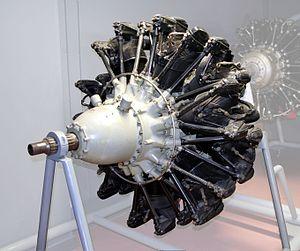
Le Gnome et Rhône 14N était un moteur aéronautique à pistons refroidi par air, à 14 cylindres en double étoile, conçu et produit par le motoriste français Gnome et Rhône. Il était une évolution du Gnome et Rhône 14K développé pendant l'entre-deux-guerres. Il a équipé de nombreux avions français et étrangers durant la Seconde Guerre mondiale.